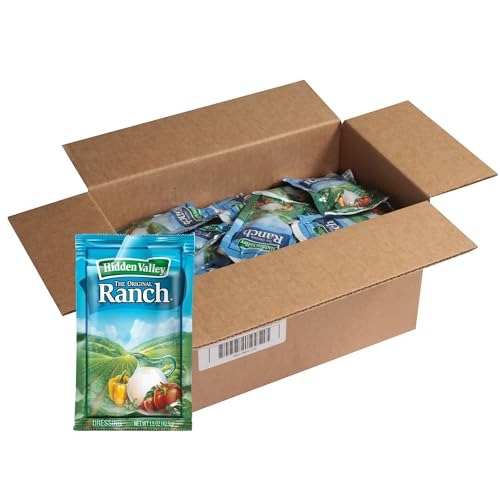
Item Name: Hidden Valley Original Ranch Dressing & Ranch Dip Packets, 1.5 oz (84 Pack)
Bullet Point 1: Signature Flavor That Satisfies: Made for discerning customers who crave quality and taste, Hidden Valley Ranch Dressing boasts a robust, memorable flavor that will instantly elevate and enhance any menu or dish, from appetizers to sandwiches
Bullet Point 2: Trusted Purveyor of Premium Salad Dressings & Dipping Sauces: Hidden Valley uses only the finest ingredients in all their condiments, ensuring unparalleled quality that you can pass along to your customers with confidence
Bullet Point 3: Cost Efficient & Easy To Store: Ideal for foodservice operations, our Hidden Valley restaurant-style ranch dressing comes in individual 1.5-oz. packets for added flexibility and functionality
Bullet Point 4: Consistently Delicious Dishes: Boasting a rich blend of creamy herbs and spices, our unique sauce can be used as a delicious salad topper, dip, marinade and more
Bullet Point 5: A Culinary Partner You Can Count On: Made with foodservice solutions in mind, our convenient, easy-to-store condiments come in a range of sizes designed to increase operation productivity and keep your kitchen running efficiently
Product Description: America's #1 choice for consistently delicious ranch salad dressing, Hidden Valley Original Ranch is the perfect salad topping, thanks to a blend of creamy herbs and spices that consumers crave. Conveniently packaged portions mean your customers can enjoy the taste they love on the go. With a lush texture and unparalleled flavor, our signature ranch brings the freshness and taste consumers demand and the quality and versatility your foodservice operation requires.
Value: 126.0
Unit: Ounce

Price: 42.65